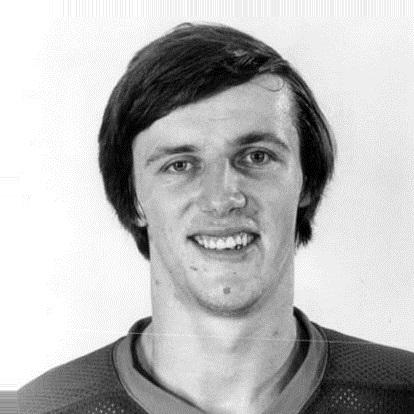
Age: 20